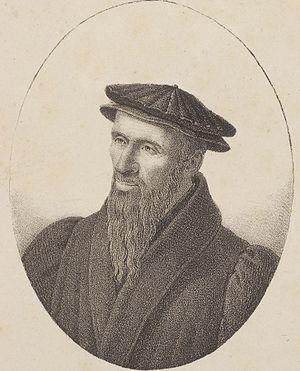
À Besançon, la Réforme protestante est une manifestation confessionnelle et sociale majeure dans l'histoire de la ville. Durant une période comprise entre 1520 et 1540, cette vision émerge et se développe fortement grâce à plusieurs prédicateurs notoires, en particulier les théologiens Guillaume Farel et Théodore de Bèze. Les habitants, pourtant réputés conservateurs, embrassent de plus en plus nombreux la nouvelle cause, entraînant les pauvres d'abord, puis les gens de métiers, et les notables. Alors que la principauté de Montbéliard et la Suisse voisines s'y conforment définitivement, localement le camp jugé hérétique est violemment confronté avec le catholicisme toujours religion d'État. Les Autorités mènent une répression impitoyable, jusqu'à l'élimination définitive de la menace durant la surprise de 1575. Dès lors, pendant plus de deux siècles, la communauté est inexistante, situation qui perdurera jusqu'à la Révolution.